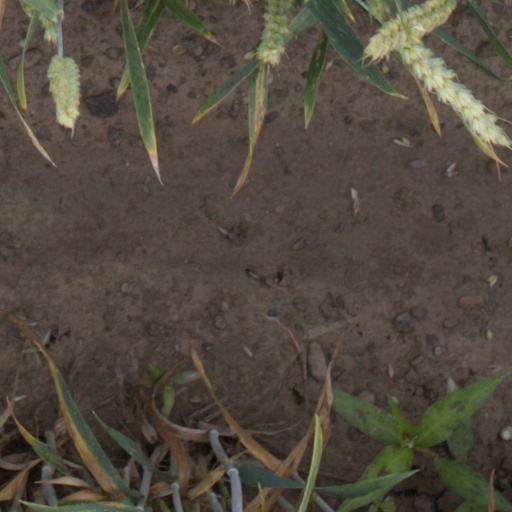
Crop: wheat